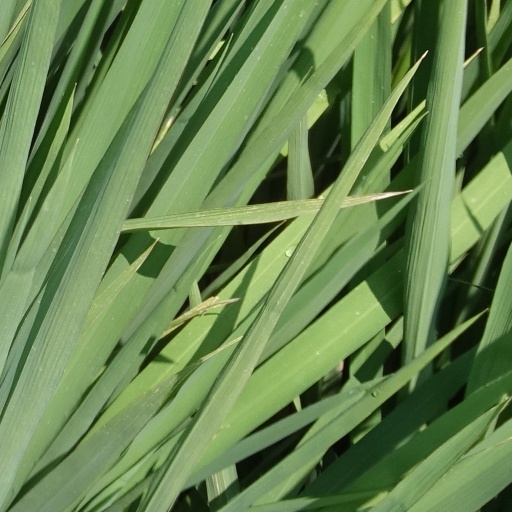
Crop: rice